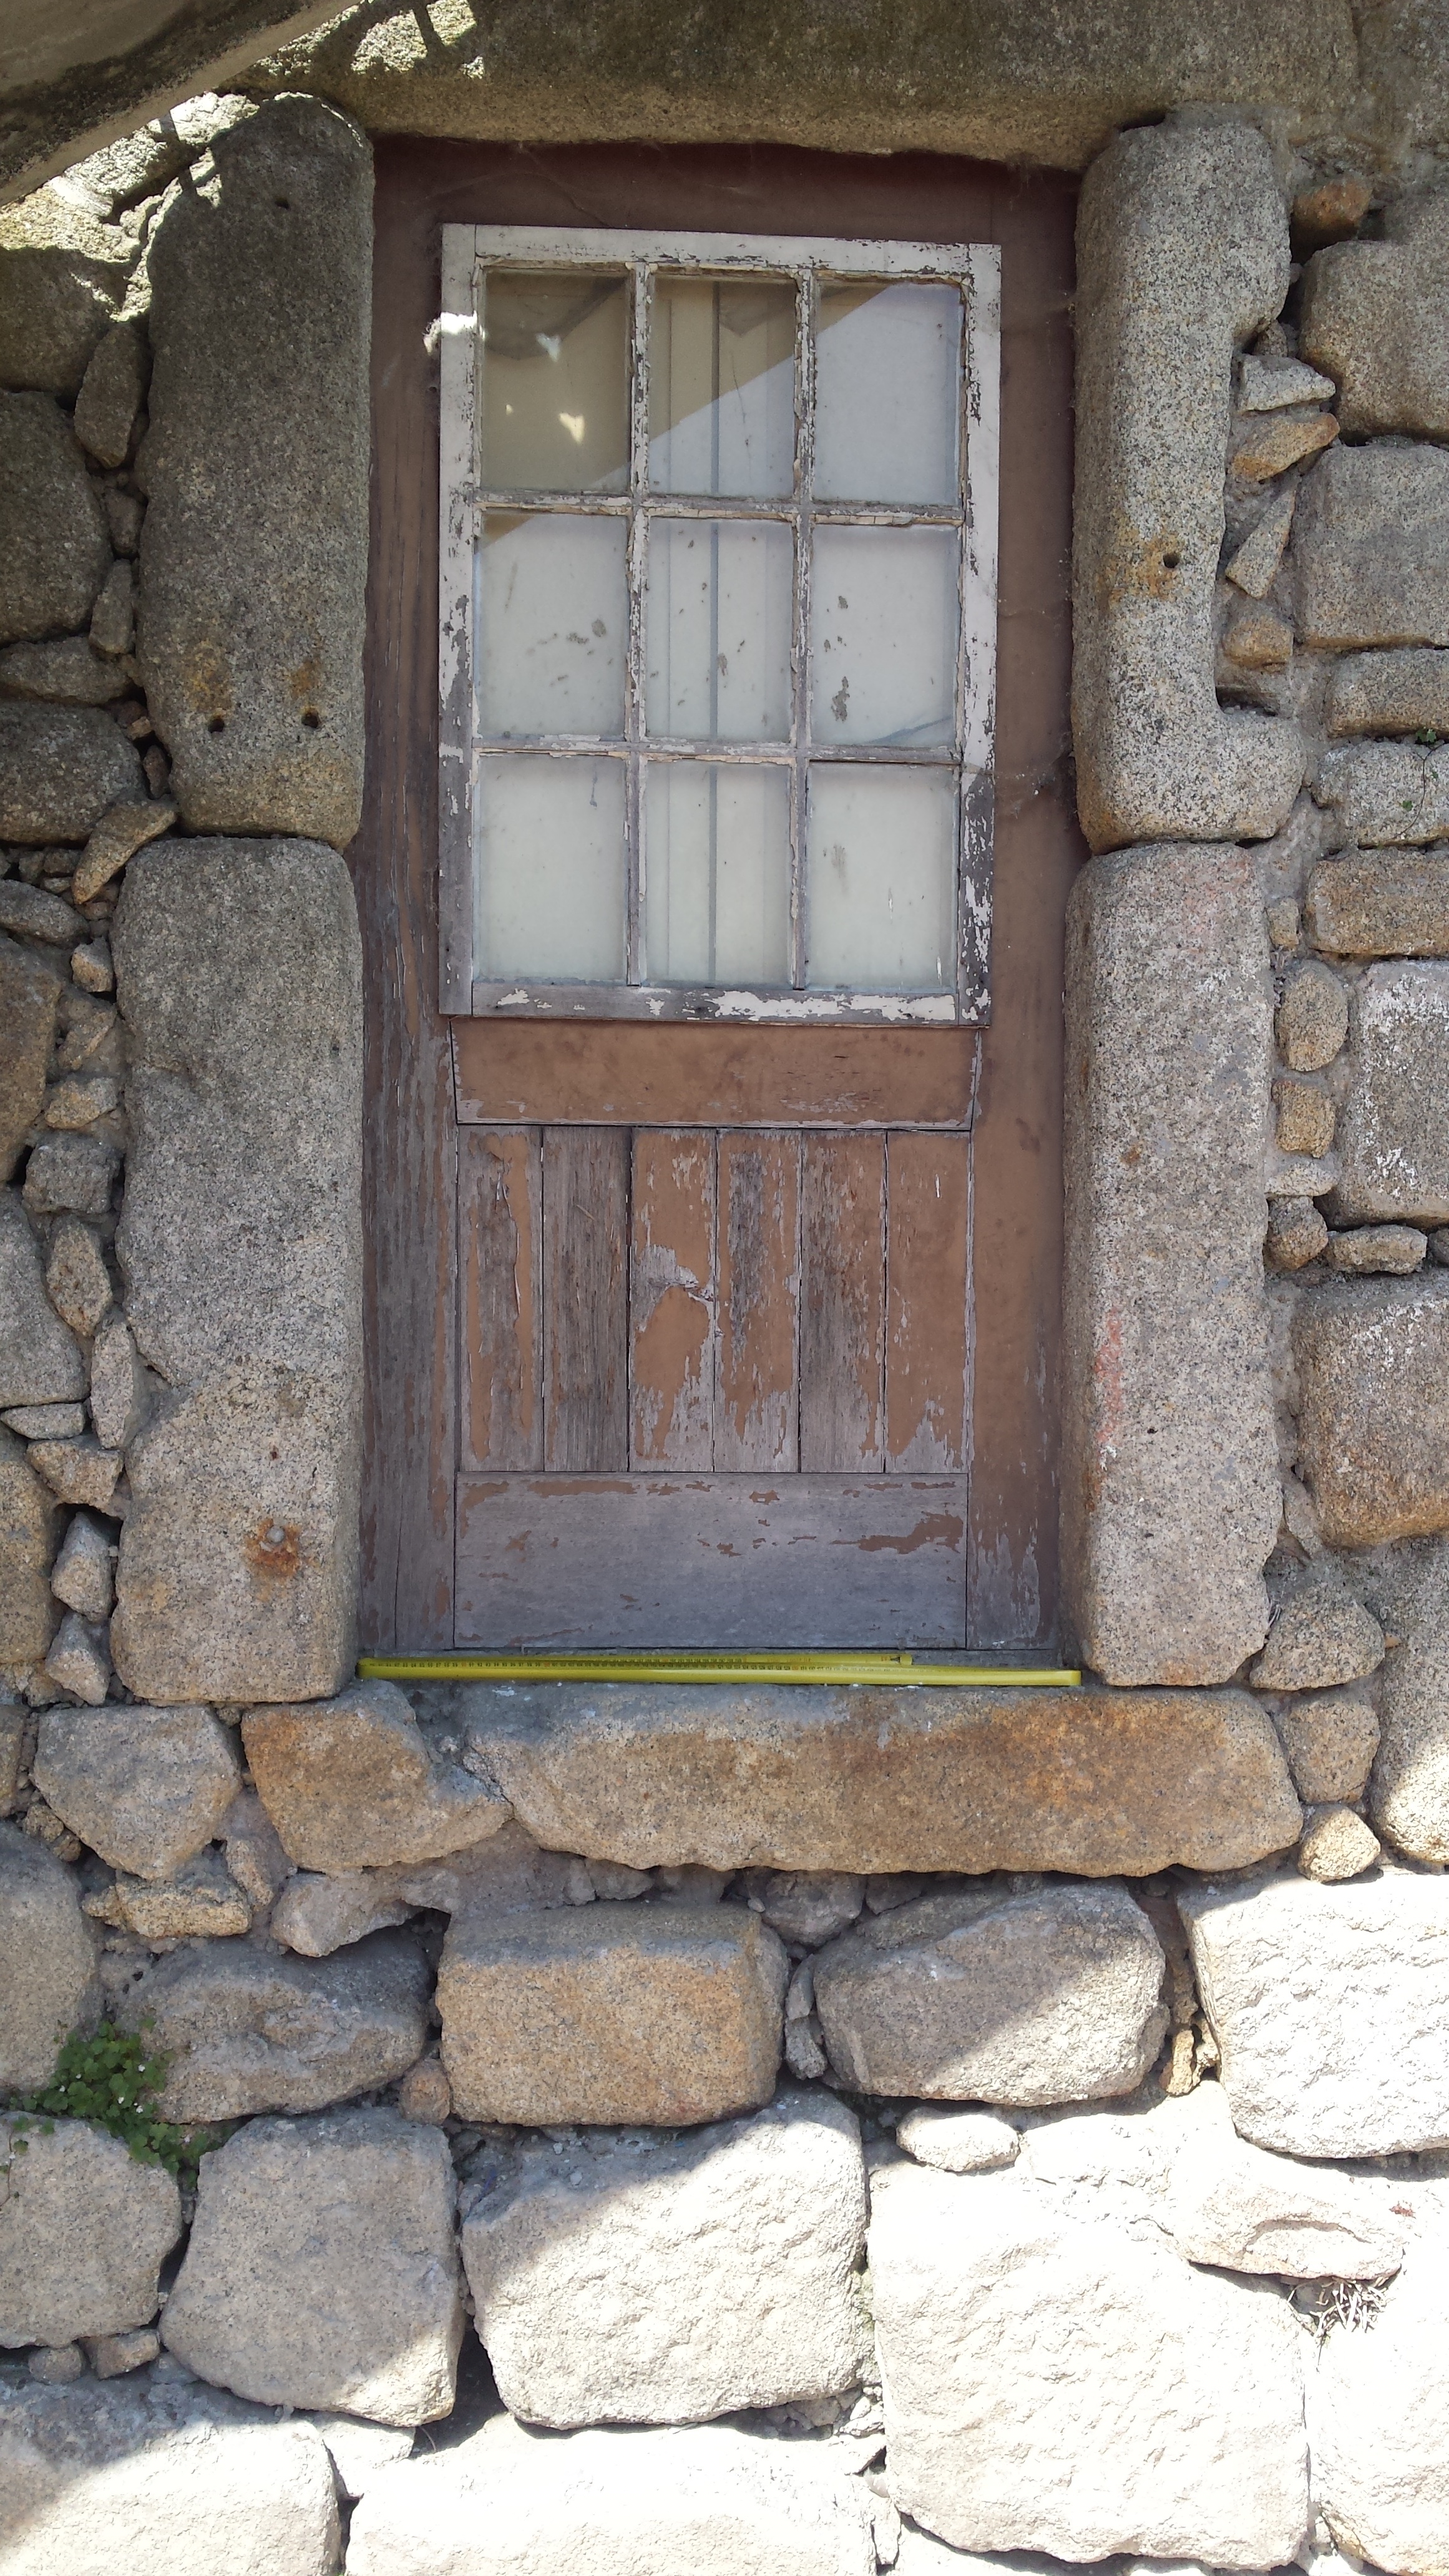
house, window, home, wall, cottage, facade, stone wall, brick, door, stones, brickwork, old door, old stones, door wood, sash window